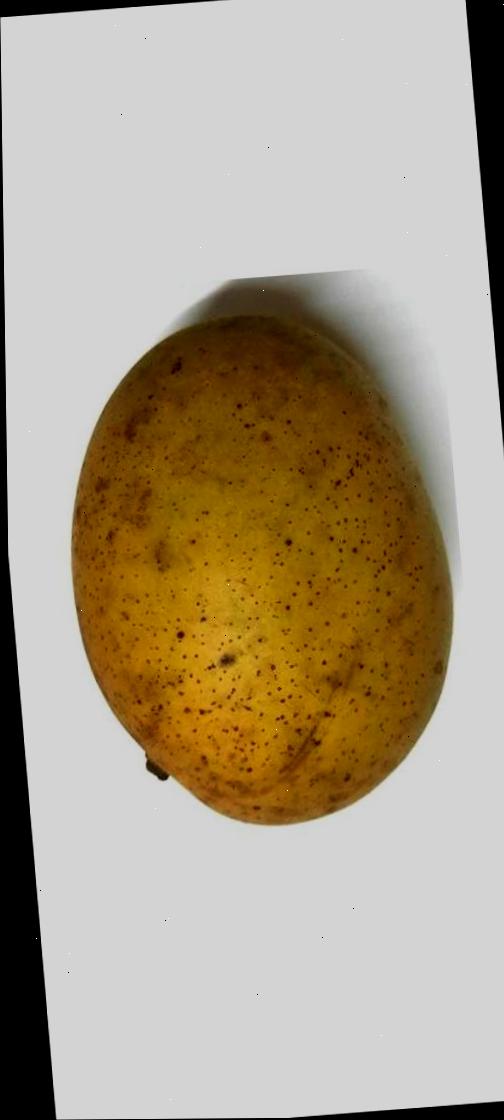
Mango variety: Shada